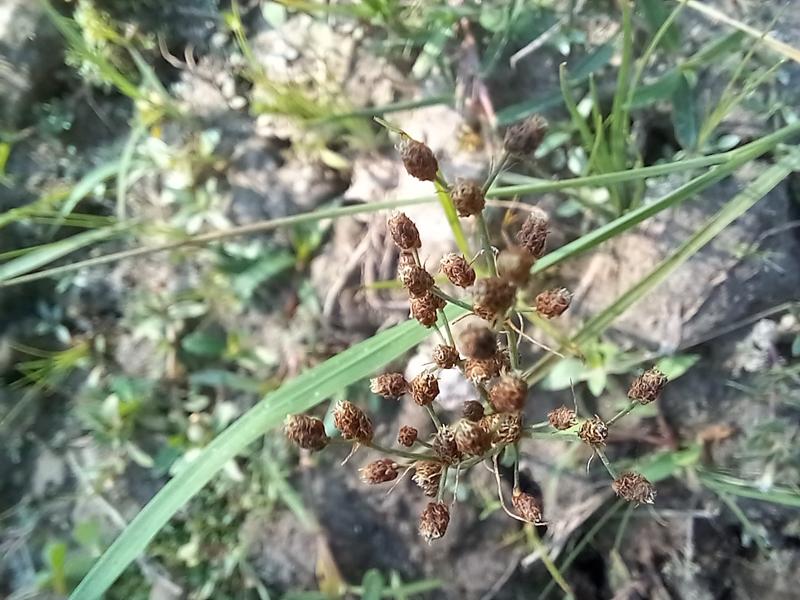
Weed species: Fimbristylis littoralis